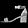
Label: Sandal